Obedience school

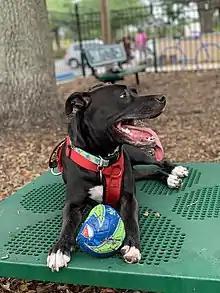

An obedience school is an institution that trains pets (particularly dogs) how to behave properly. When puppies are young and in the first stages of training, they are often taken by their owners to obedience schools. Training usually takes place in small groups. In addition to training pets themselves, obedience schools also teach pet owners how to train, praise, and scold their pets themselves. Schools can teach at a various set of levels, ranging from the very basics for puppies to more advanced for competition level dogs. Most training in schools however, focuses on making dogs listen through basic commands such as sit, stay, lie down, etc.